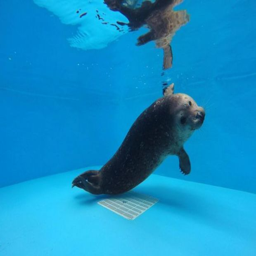
swims in her new home .